Lamborghini P140

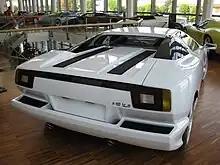
Rear view

In the late 1980s, Lamborghini made plans to replace the aging Countach and Jalpa. While the development of the company's V12 powered flagship model had already started, work was undertaken in order to start development of the new entry-level model. The design work of the new model was once again contracted to famed Italian designer Marcello Gandini who had worked closely with Lamborghini previously. The wedge shaped 2-door coupé codenamed the P140 penned by Gandini was immediately recognised as a member of the Lamborghini family and was powered by an entirely new 4.0-litre V10 engine along with an ergonomic dashboard and an extensive use of aluminium in the construction of the car. Development of the model continued into the 1990s before the company's then owner Chrysler ultimately decided that the model would not be able to justify its development costs and garner much interest among customers due to the on going Gulf Oil Crisis of the 1990s which led to a fall in sales of high performance sports cars. The model was shelved in the final stages of its development but later on, the same engine and transmission used in the P140 would appear in the Giugiaro designed Calà concept introduced at the 1995 Geneva Motor Show.